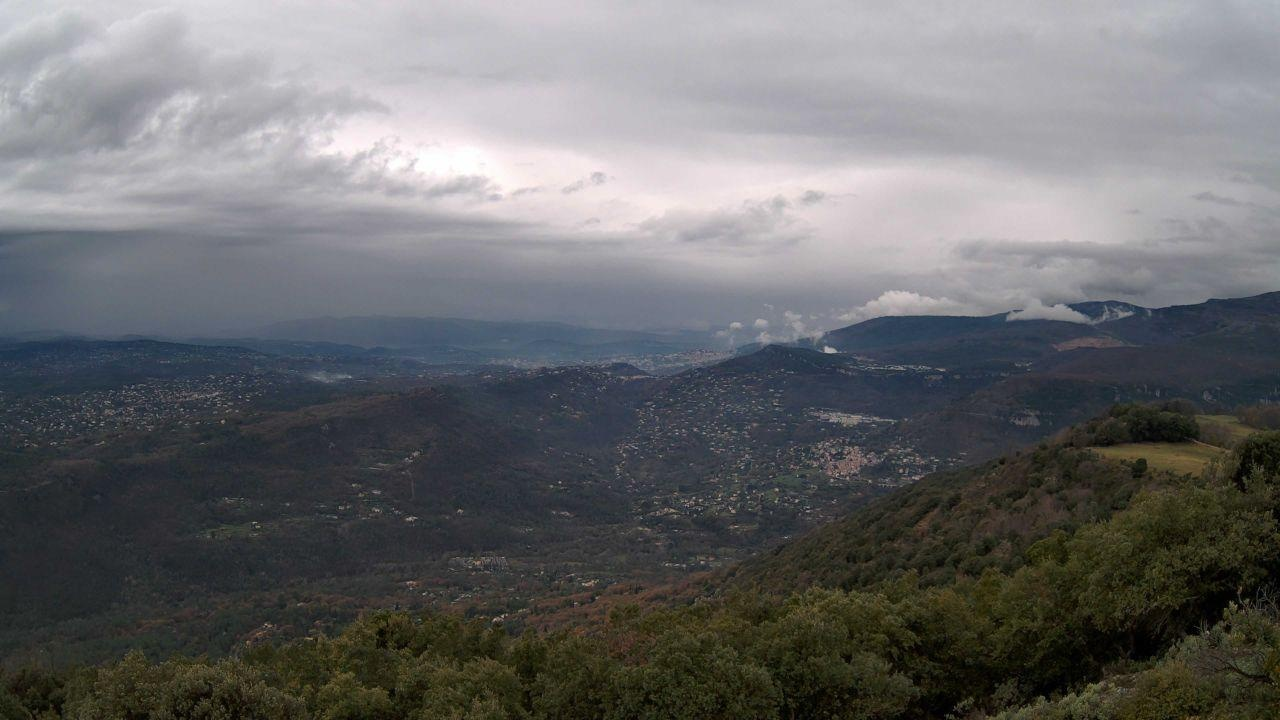
Fire: no
Smoke: no